Athletic Bilbao in European football

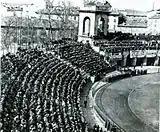
Athletic's first matches in Europe in the Latin Cup were played in Milan's Arena Civica

Athletic's first experience of European competition was the non-UEFA Latin Cup held at the end of the 1955–56 season in which they were champions of Spain; in the small four-team tournament held in Milan, the "Lions" finished as runners-up to A.C. Milan. The competition ended in 1957 and has become relatively obscure although was taken seriously at the time.